The Front Page (1931 film)

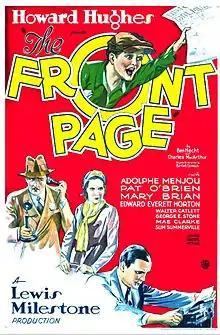

The Front Page is a 1931 American pre-Code screwball black comedy film directed by Lewis Milestone and starring Adolphe Menjou and Pat O'Brien. Based on the 1928 Broadway play of the same name by Ben Hecht and Charles MacArthur, the film was produced by Howard Hughes, written by Bartlett Cormack and Charles Lederer, and distributed by United Artists. The supporting cast includes Mary Brian, Edward Everett Horton, Walter Catlett, George E. Stone, Mae Clarke, Slim Summerville, and Matt Moore. At the 4th Academy Awards, the film was nominated for Best Picture, Milestone for Best Director, and Menjou for Best Actor.